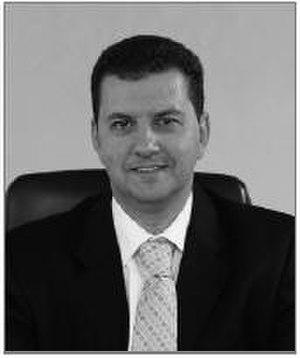
DG meditel